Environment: real
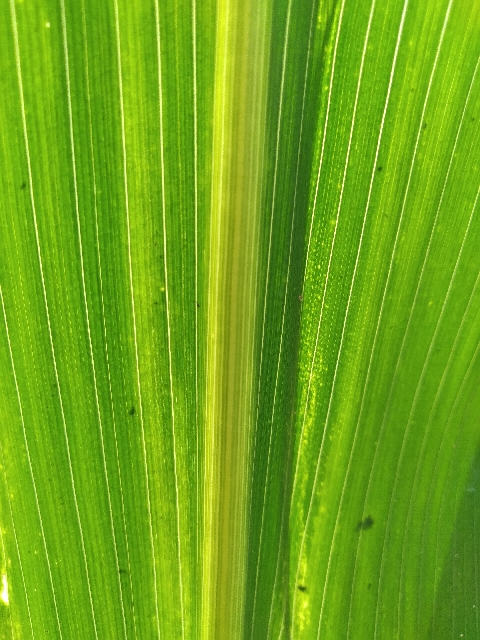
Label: lethal_necrosis